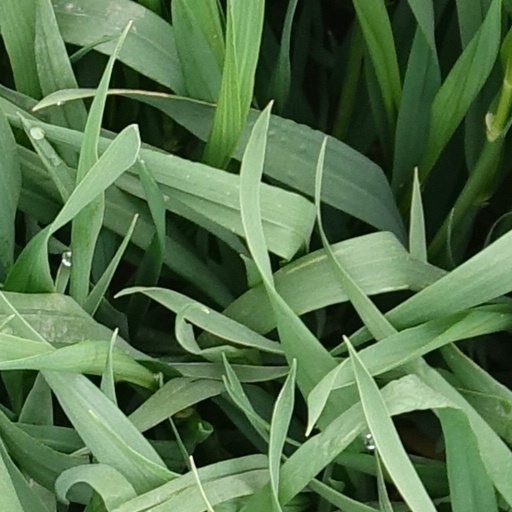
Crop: wheat